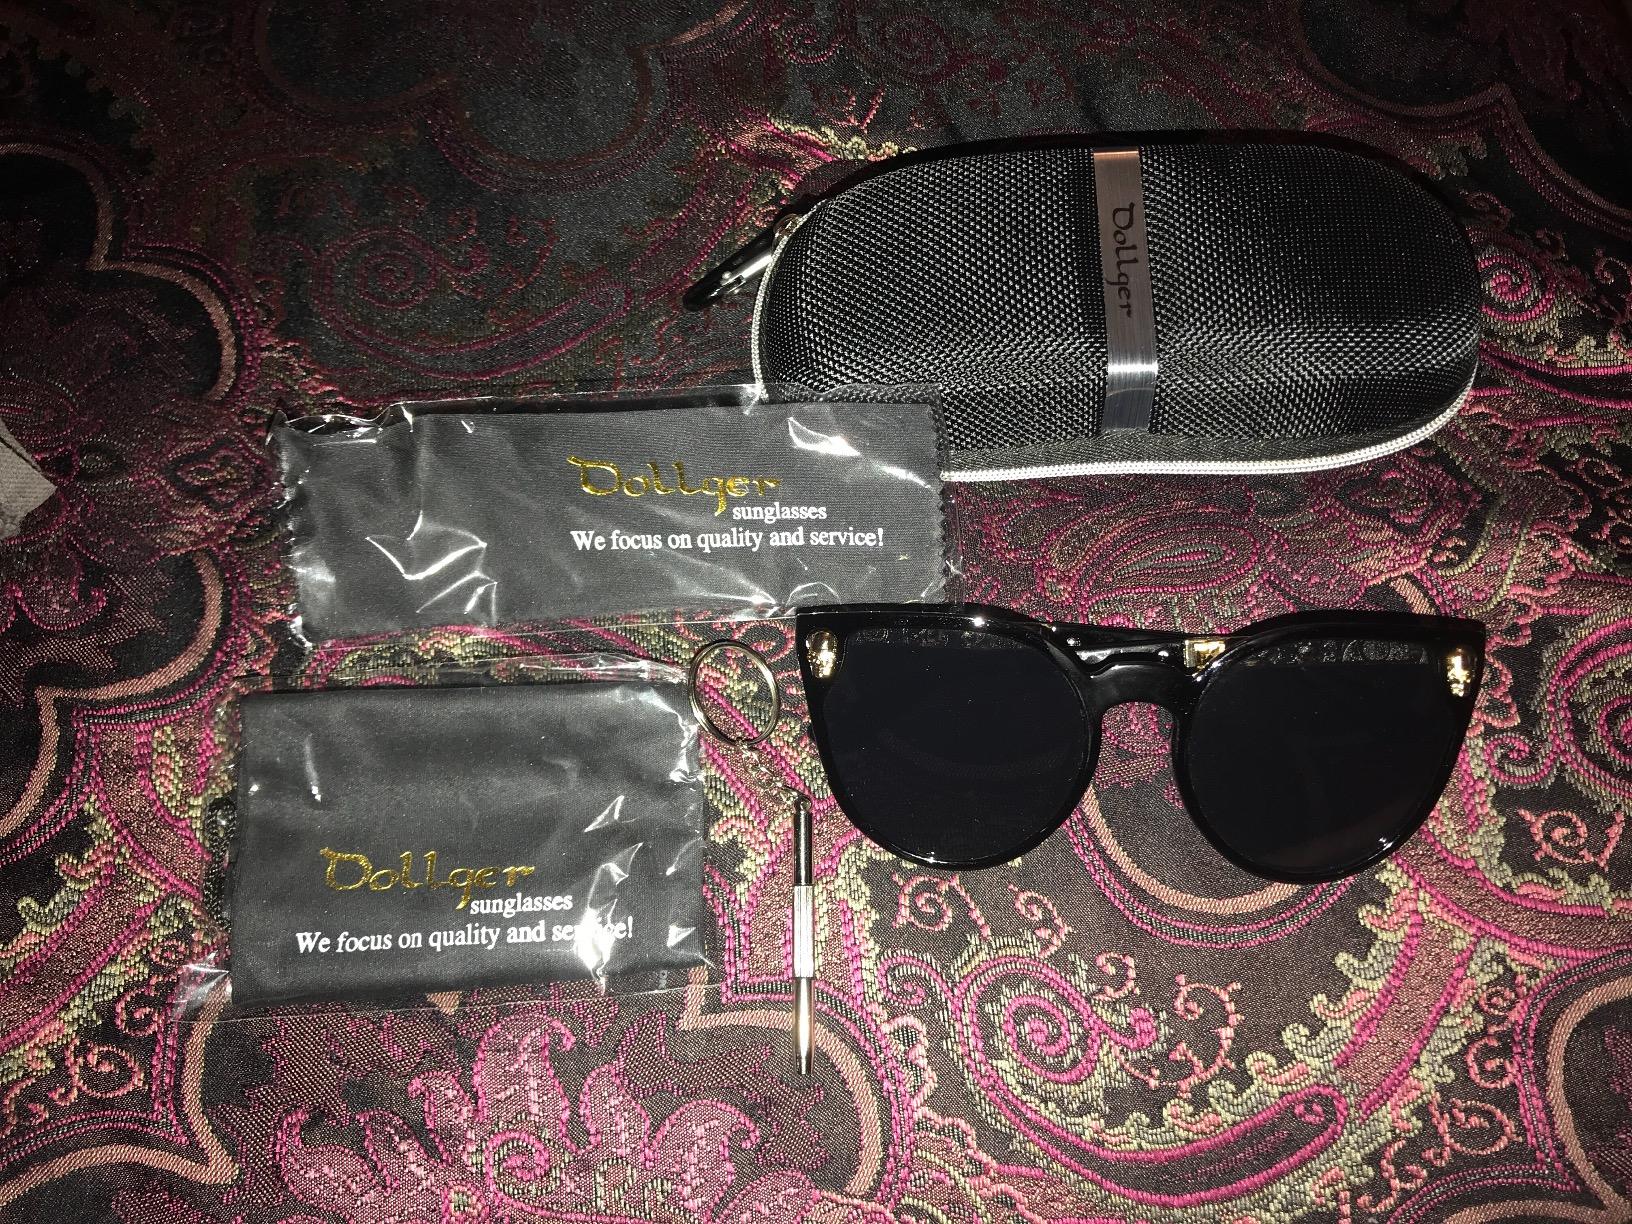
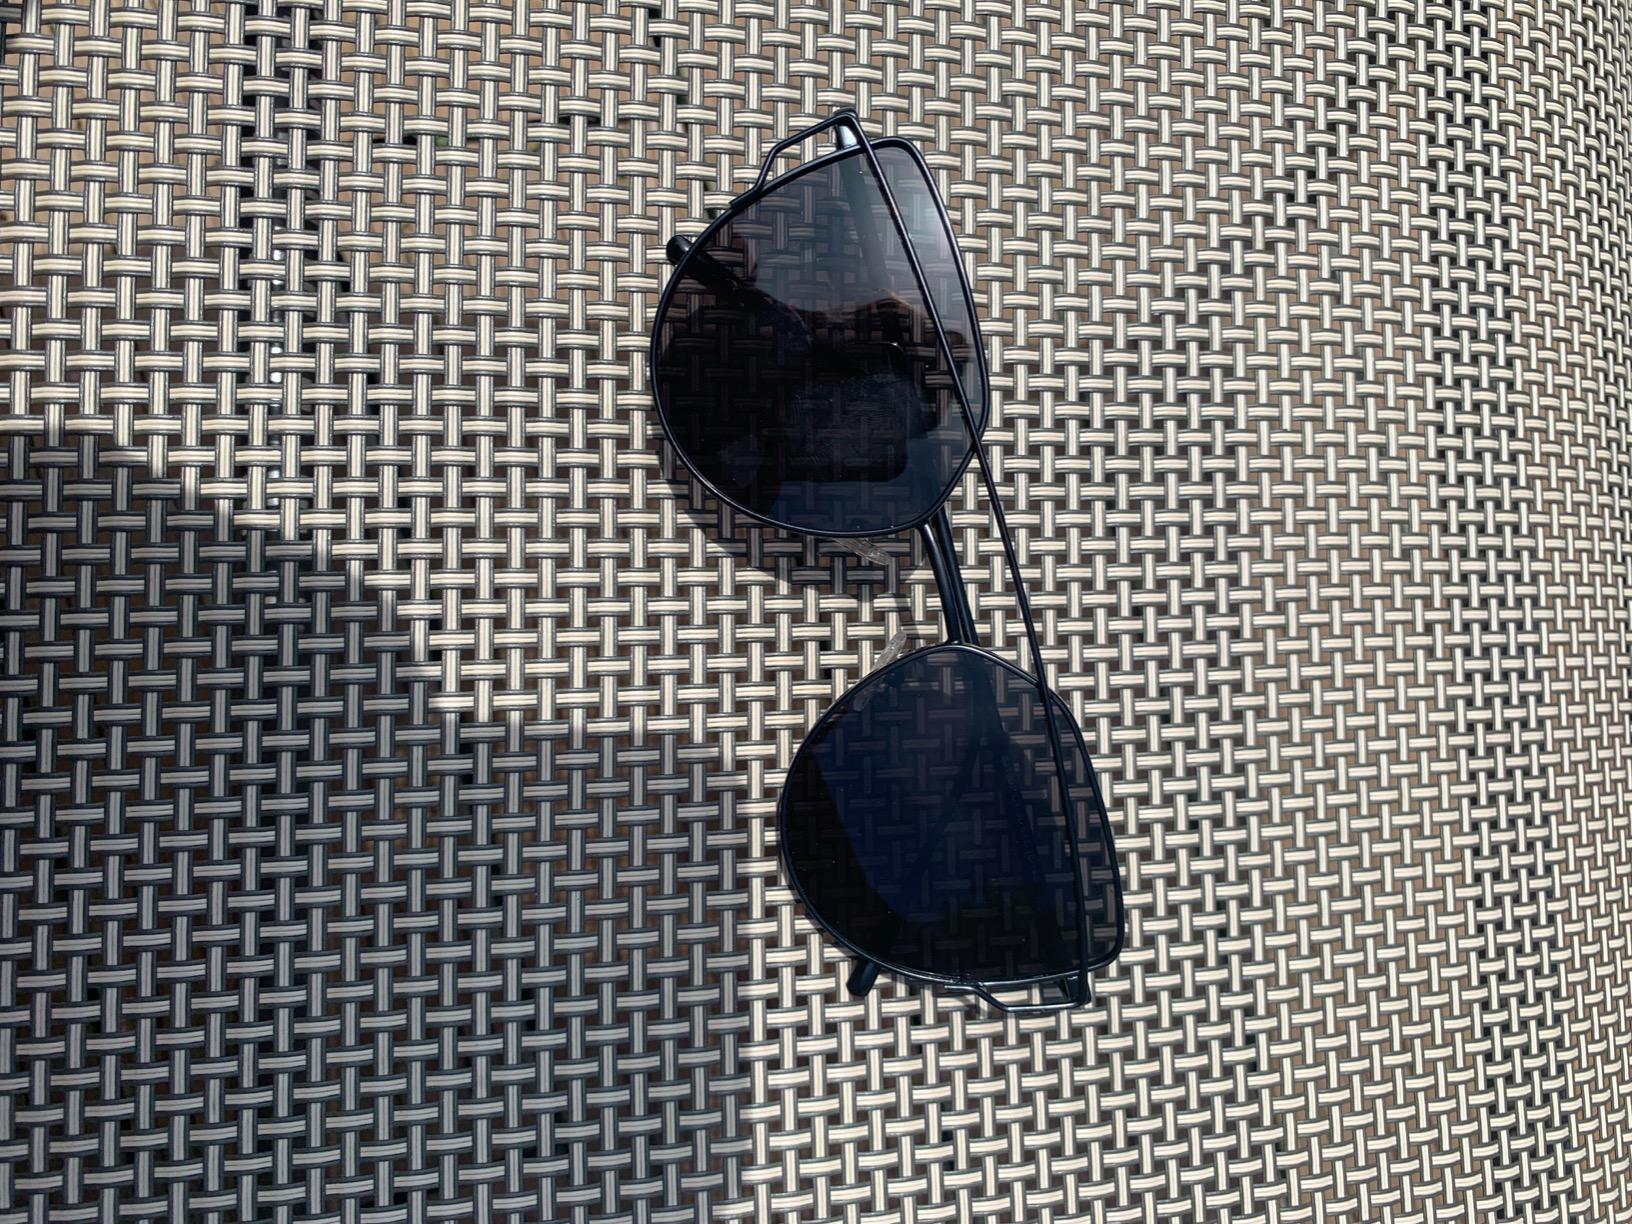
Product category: accessories_sunglasses
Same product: no